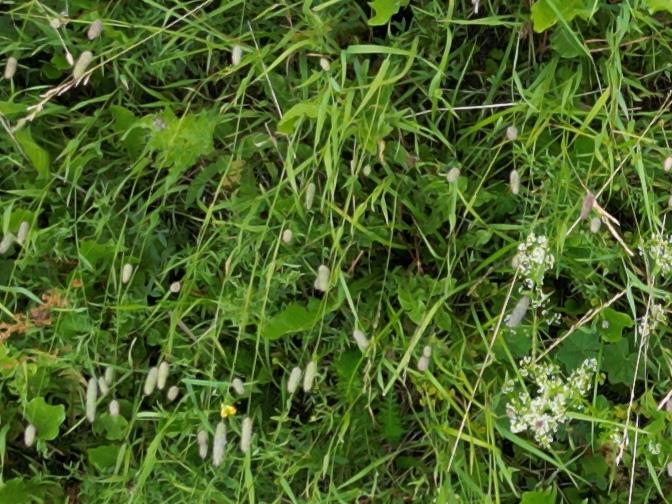
Flowers visible: yarrow flowers, yarrow flowers, yarrow flowers, yarrow flowers